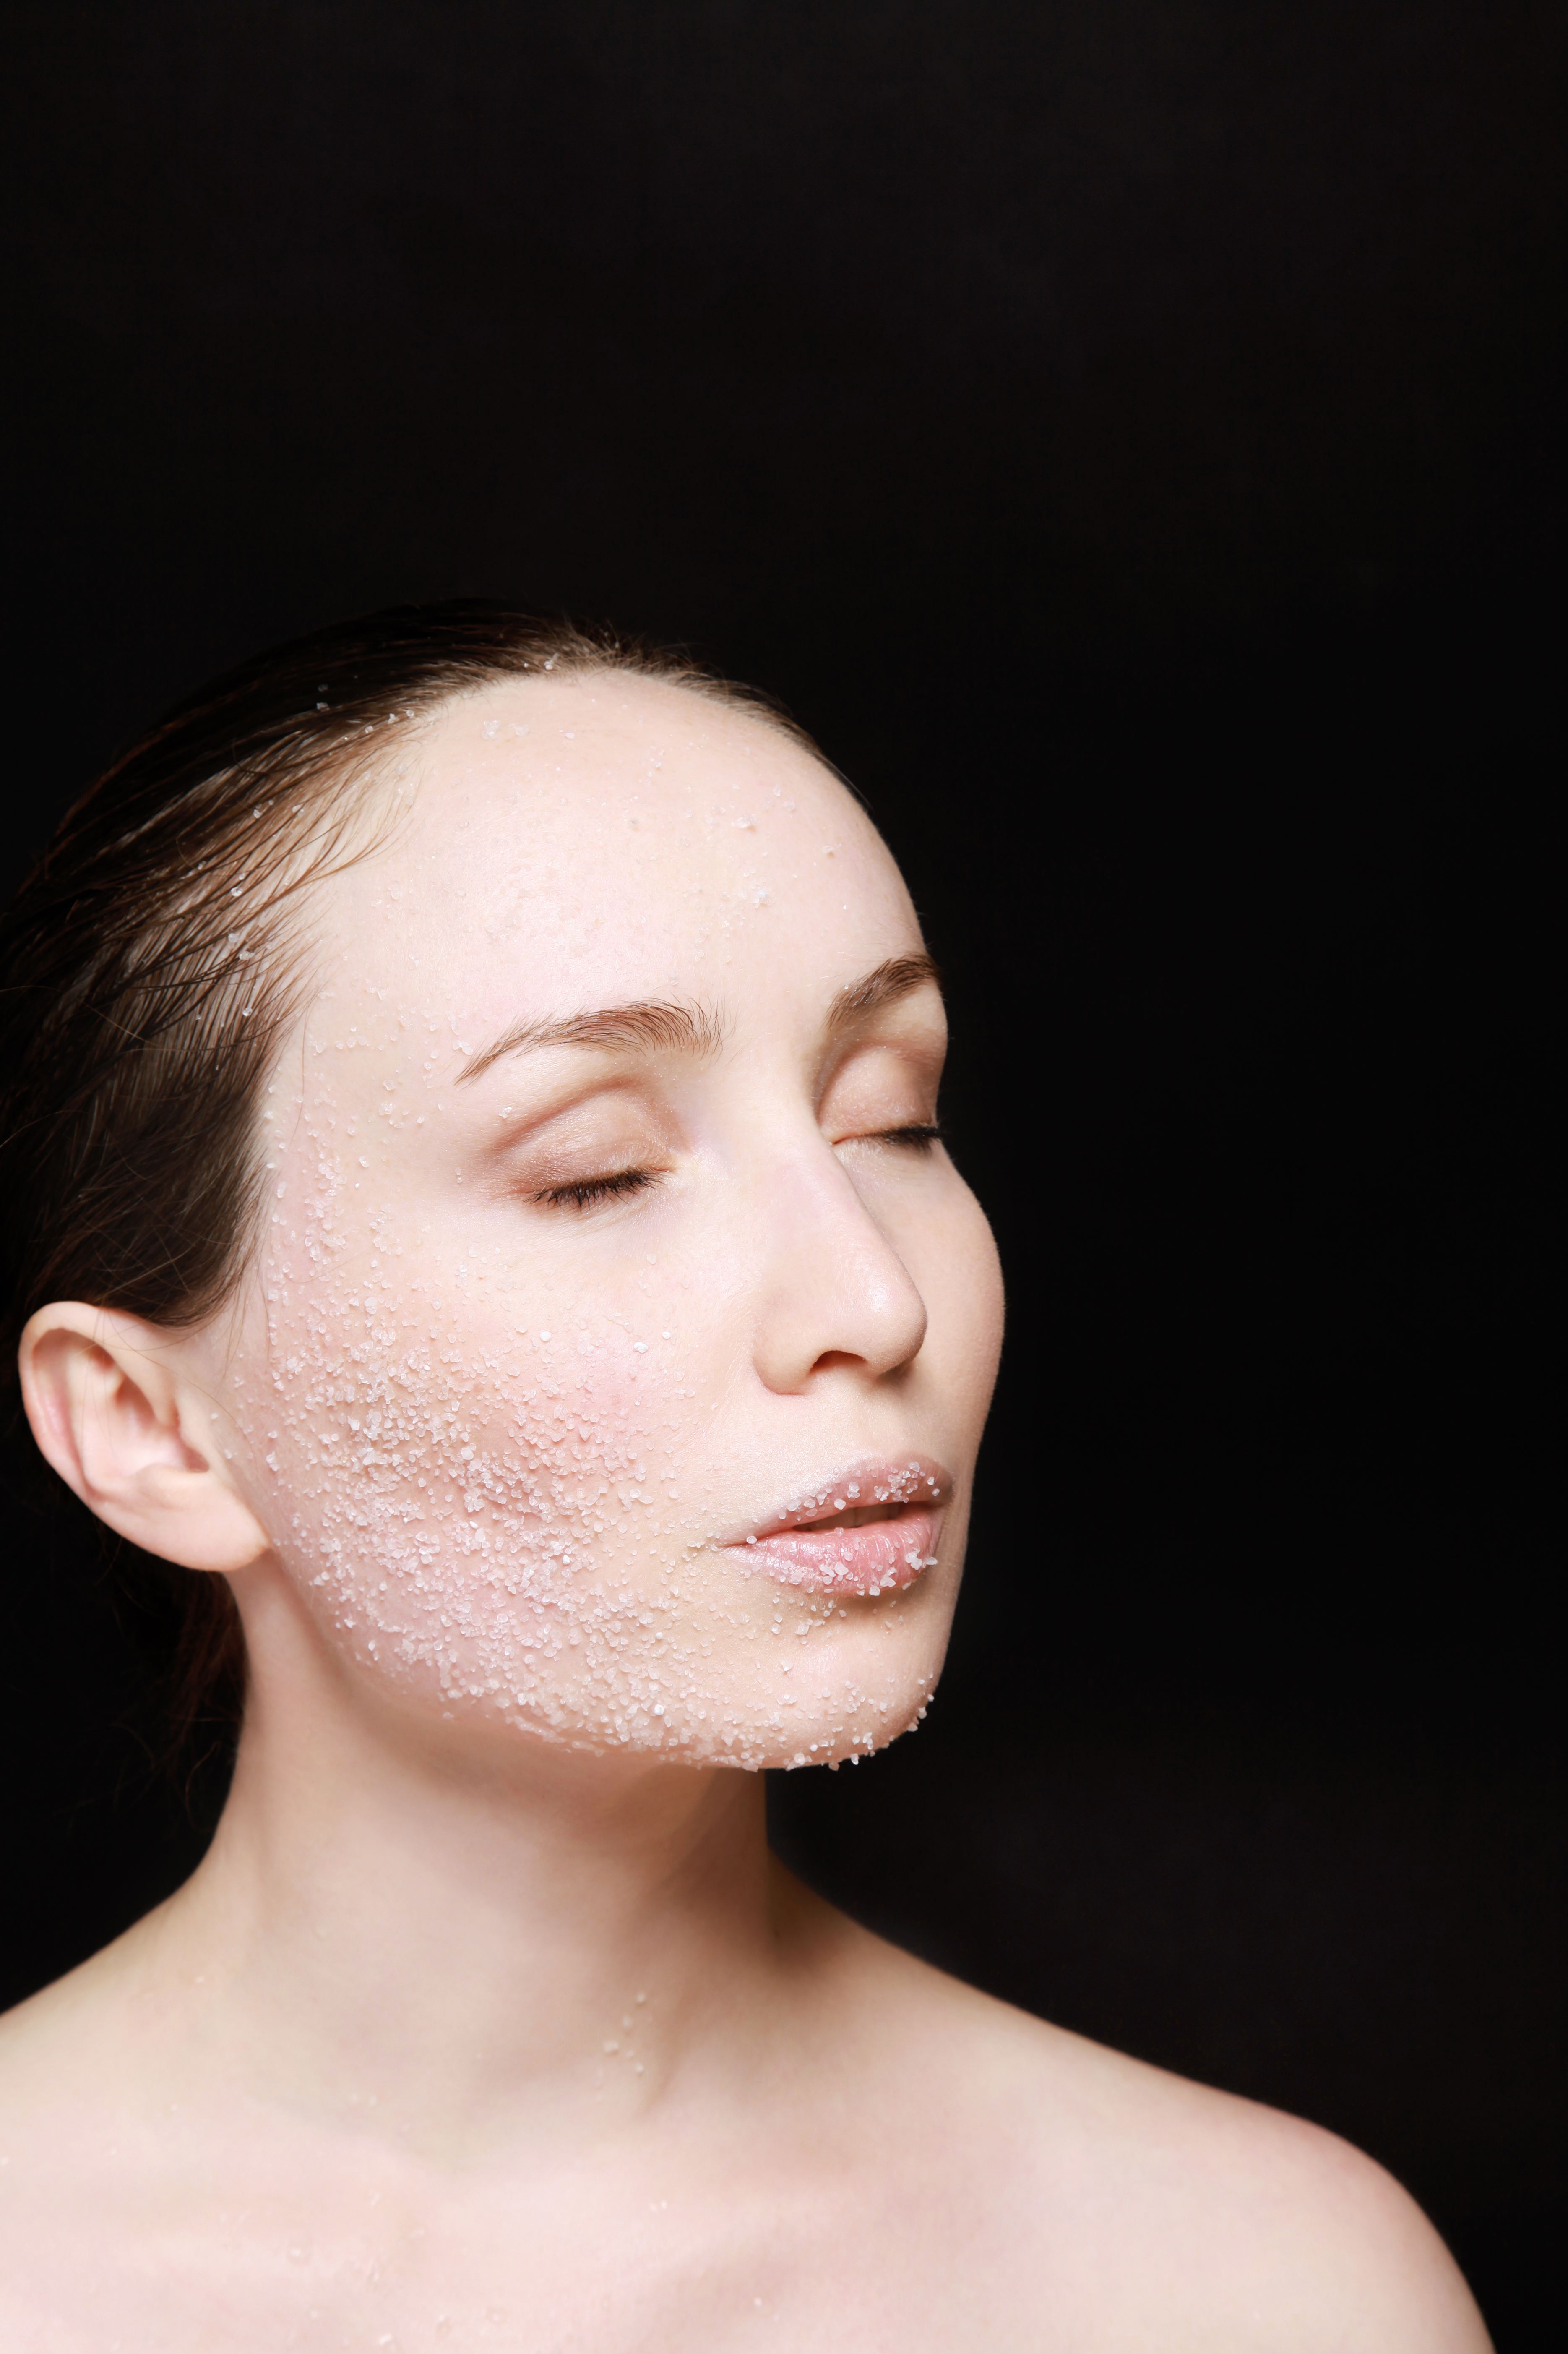
woman, skin, care, salt, on, face, cheek, beauty, portrait, clean, cleaning, closed, eyes, lips, peel, peeling, female, hair, lip, chin, nose, neck, eyebrow, head, forehead, shoulder, eyelash, eye, hairstyle, close up, jaw, human, joint, ear, mouth, model, photography, portrait photography, black hair, flash photography, throat, flesh, photo shoot